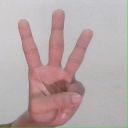
अक्षर: व